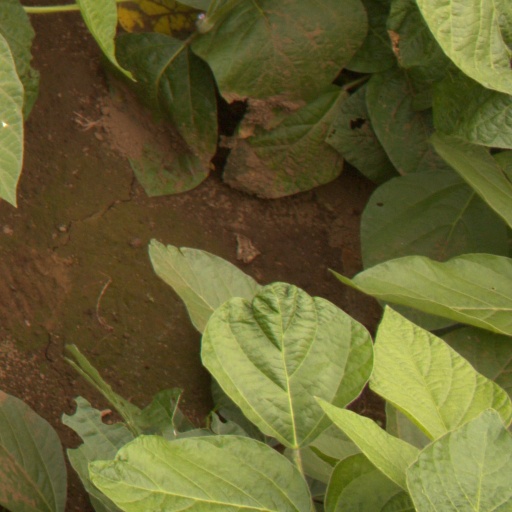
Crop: soybean